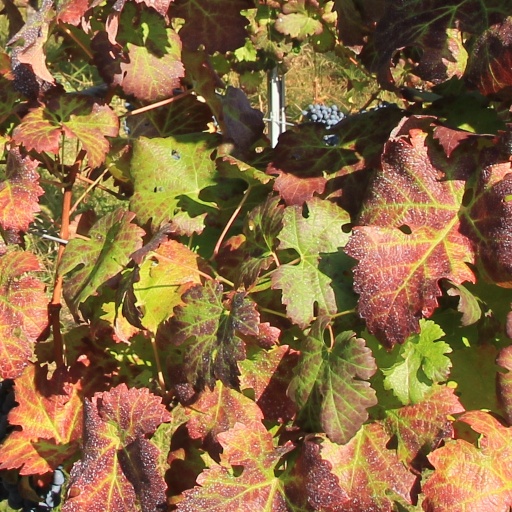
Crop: grape